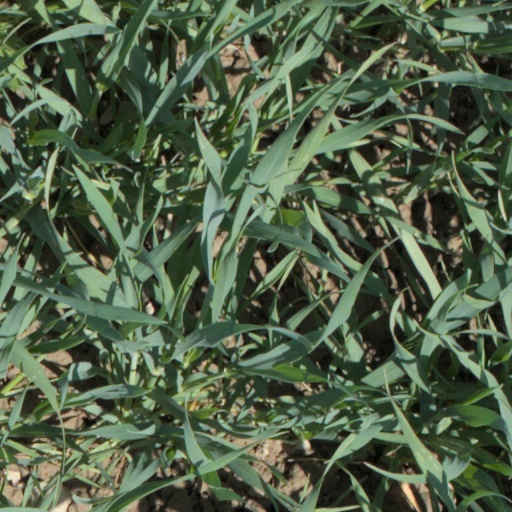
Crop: wheat